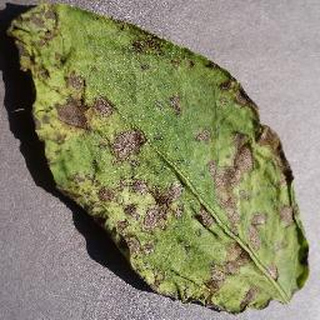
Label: potato_early_blight